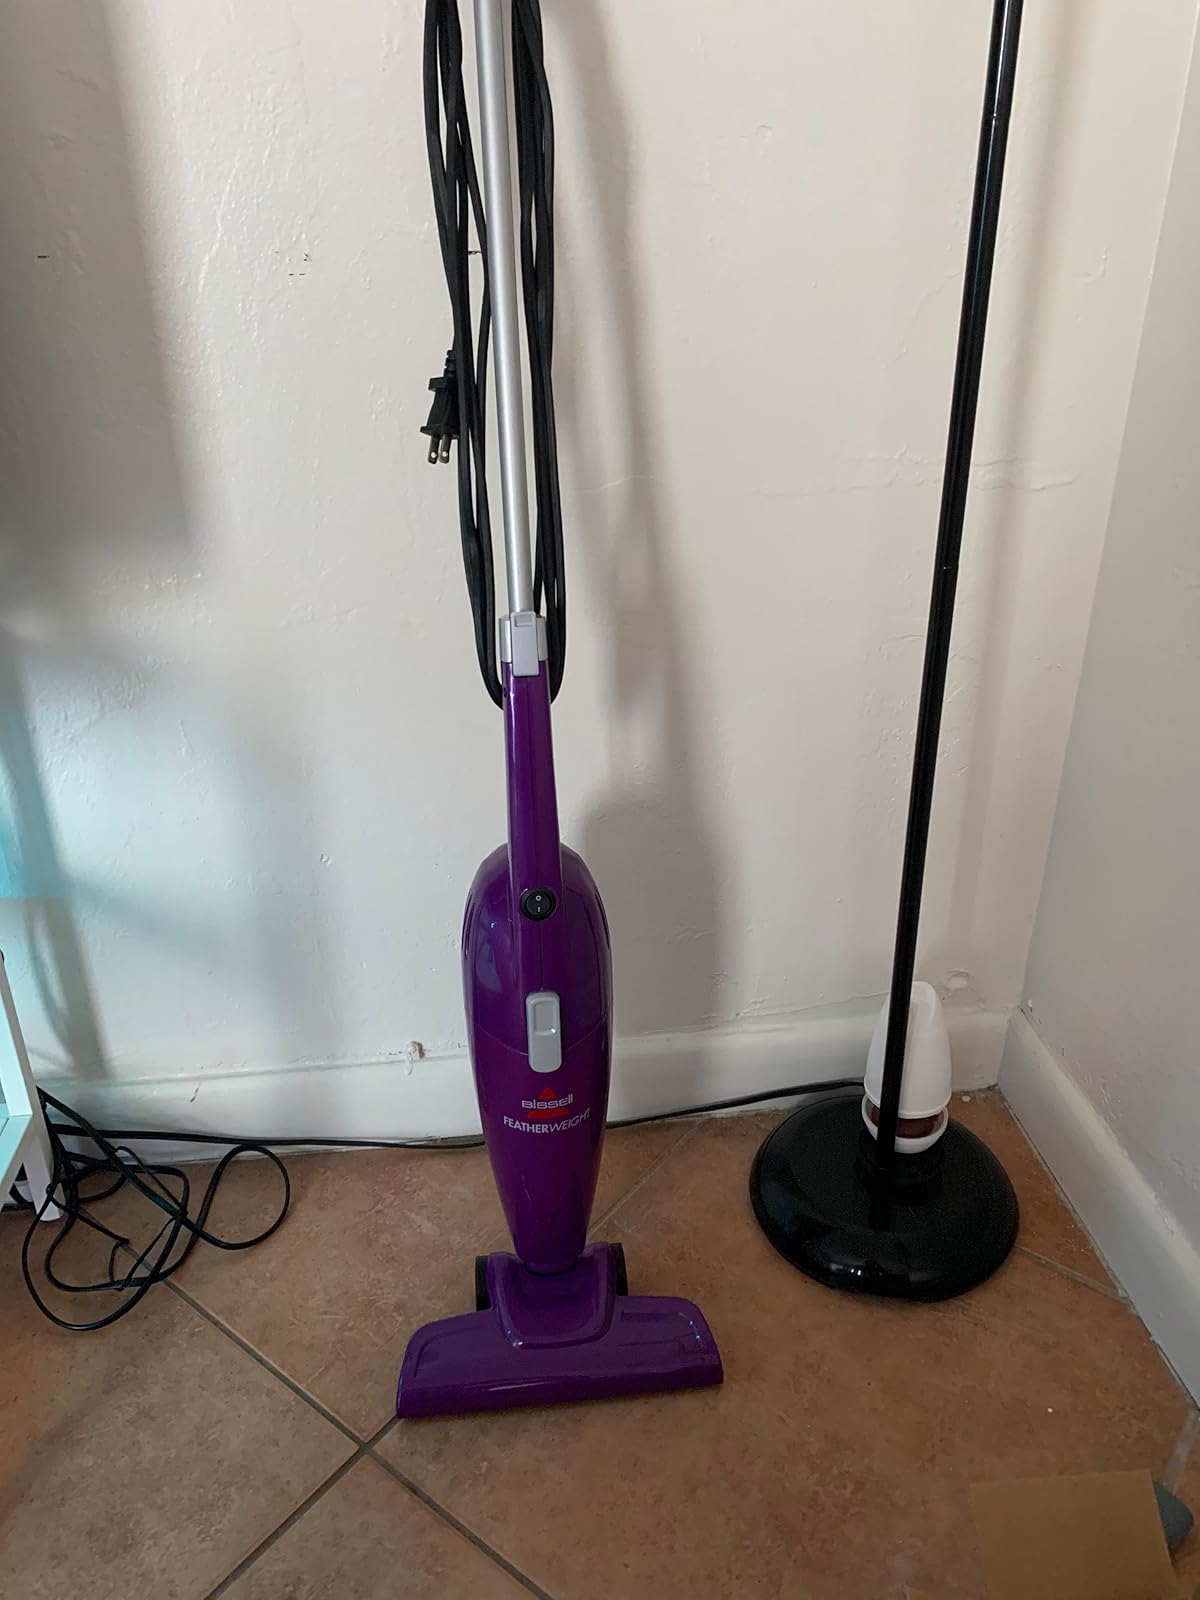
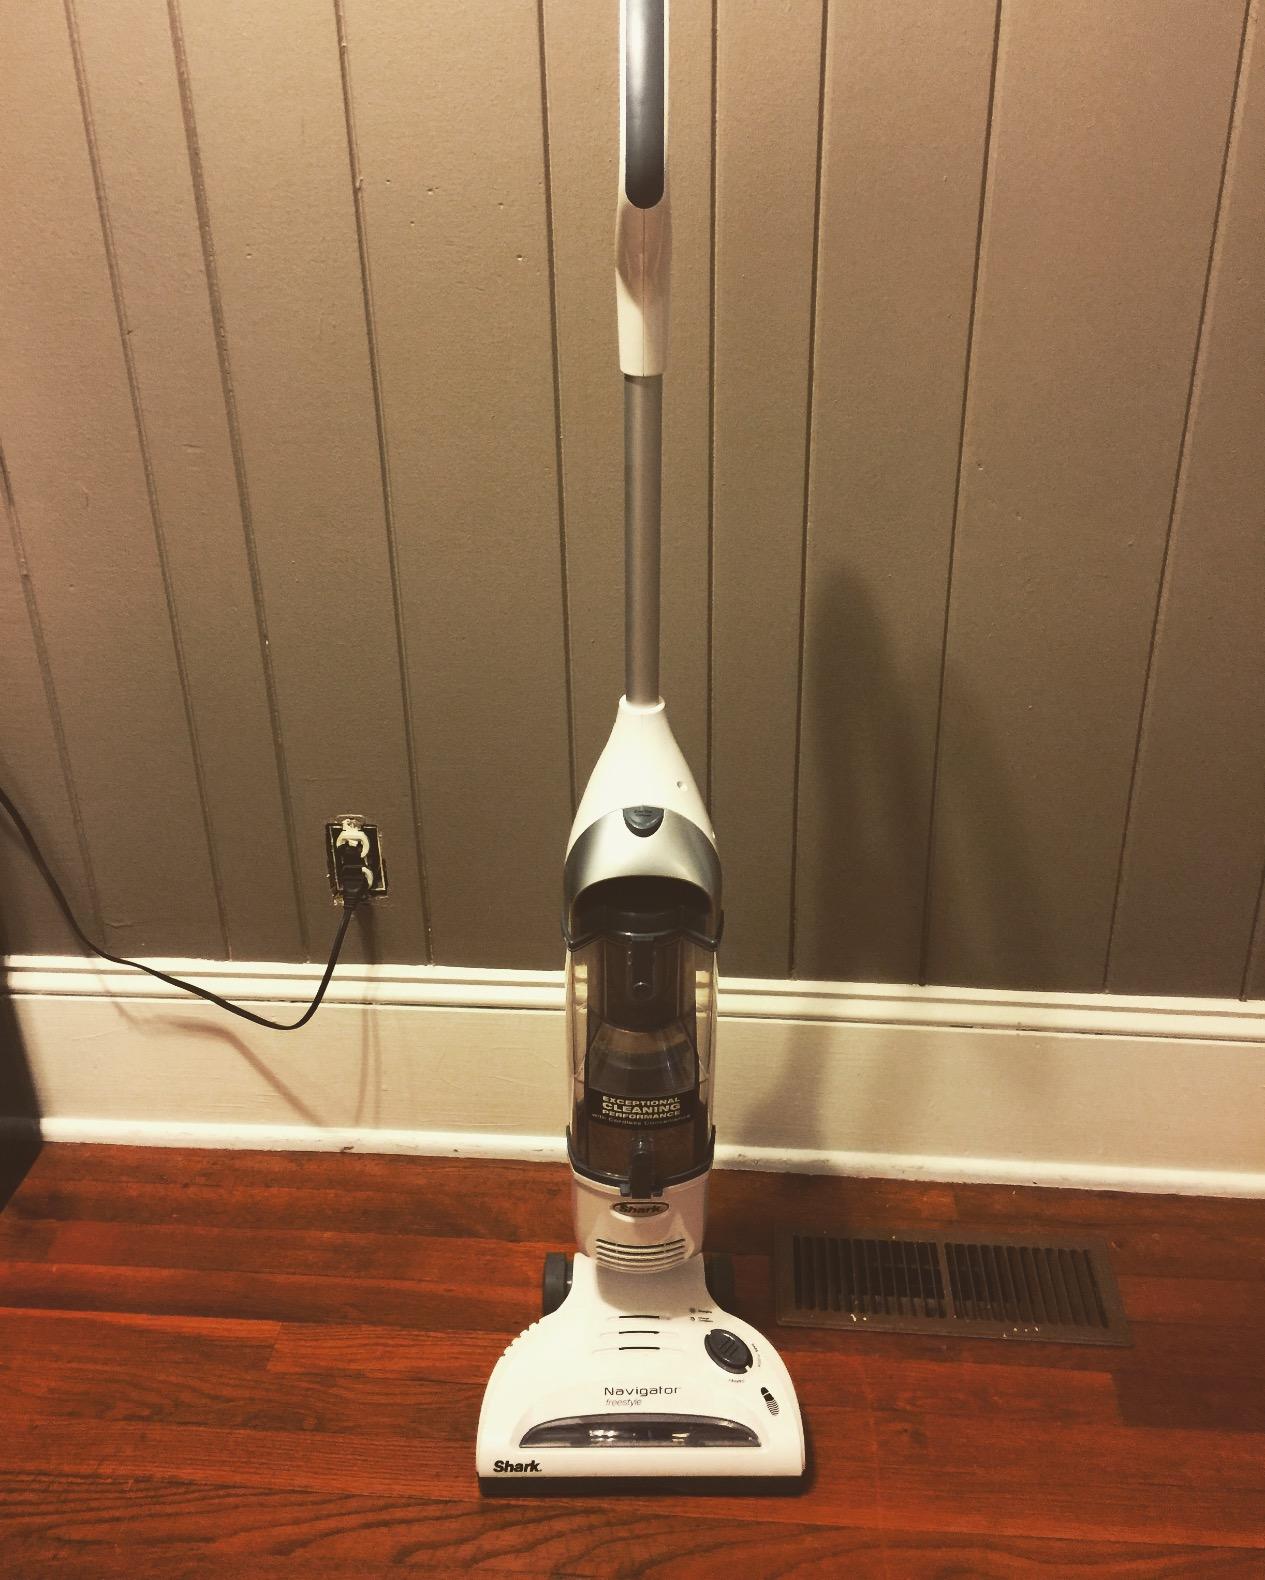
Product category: items_vacuum
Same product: no